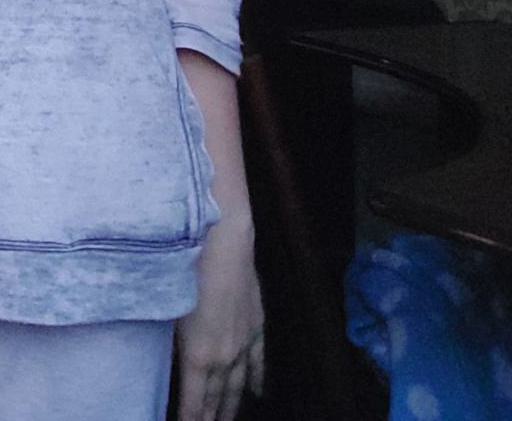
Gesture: no_gesture